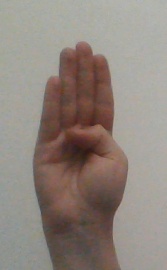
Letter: kaaf